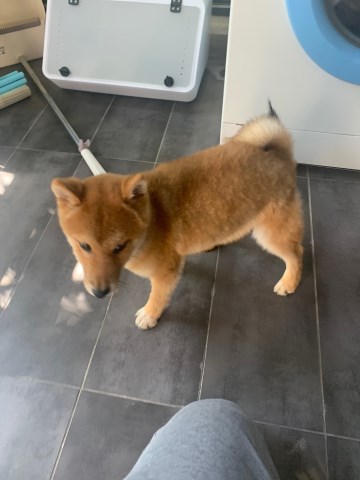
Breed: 1043-n000001-Shiba_Dog